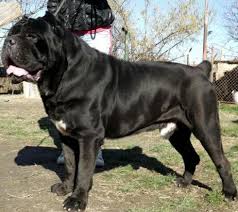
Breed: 253-n000105-Cane_Carso